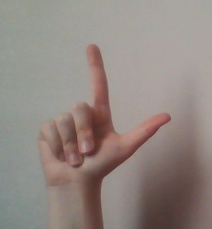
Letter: laam